Weardale Railway

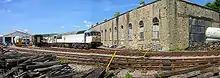
Wolsingham depot, May 2009

In September 2008, Ealing Community Transport's 75% interest in WRC was transferred to British American Railway Services, a wholly owned subsidiary of US private company Iowa Pacific Holdings. Ed Ellis, the spokesman for these firms, visited the Weardale Railway in October 2008, and announced an intention to reopen the line to Bishop Auckland by the end of 2008.